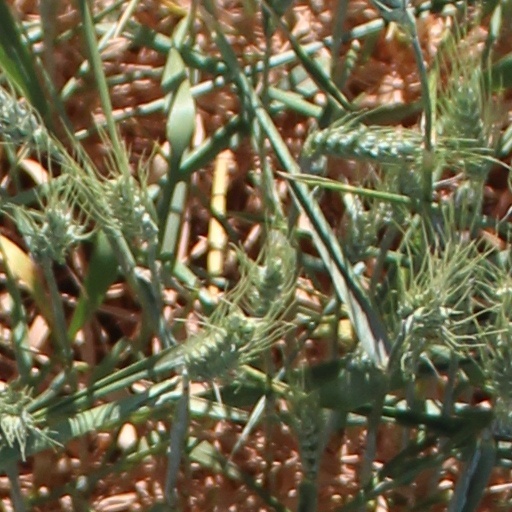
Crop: wheat